George Gideon

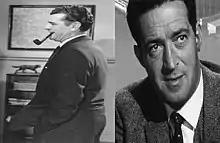
Jack Hawkins in the film "Gideon's Day"; John Gregson in the TV series "Gideon's Way"

Superintendent/Commander George Gideon of Scotland Yard is a fictional policeman who appeared in 26 police procedural novels, 21 of which were written by John Creasey under the pseudonym J.J. Marric, and published between 1955 and 1976.